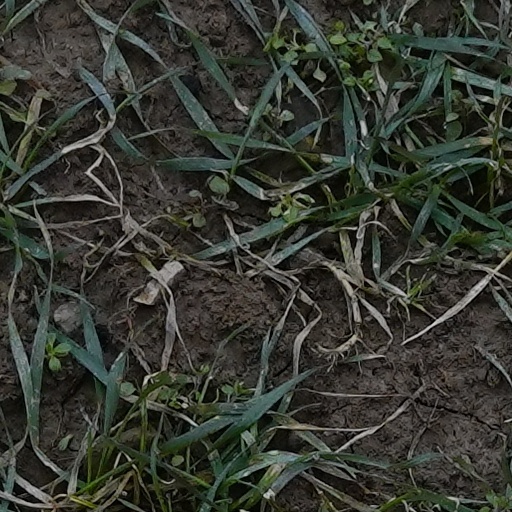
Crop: wheat